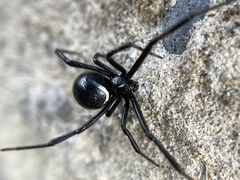
Species: Lactrodectus_hesperus